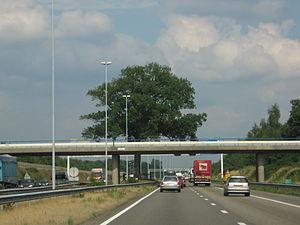
L'autoroute néerlandaise A58 est une autoroute des Pays-Bas.